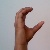
The image shows a hand gesture representing the letter 'C' in Indian Sign Language.